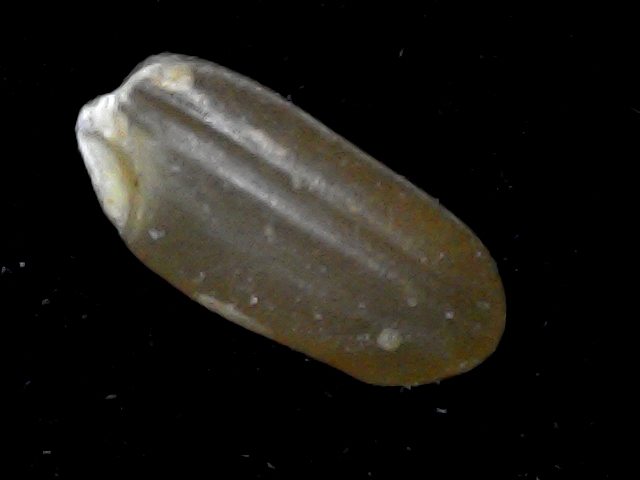
Rice variety: BD76